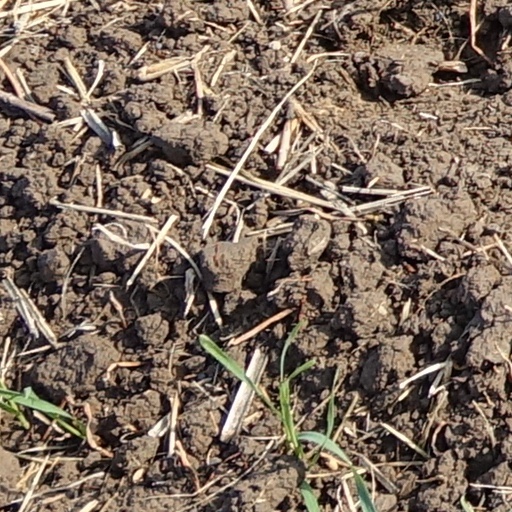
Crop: wheat